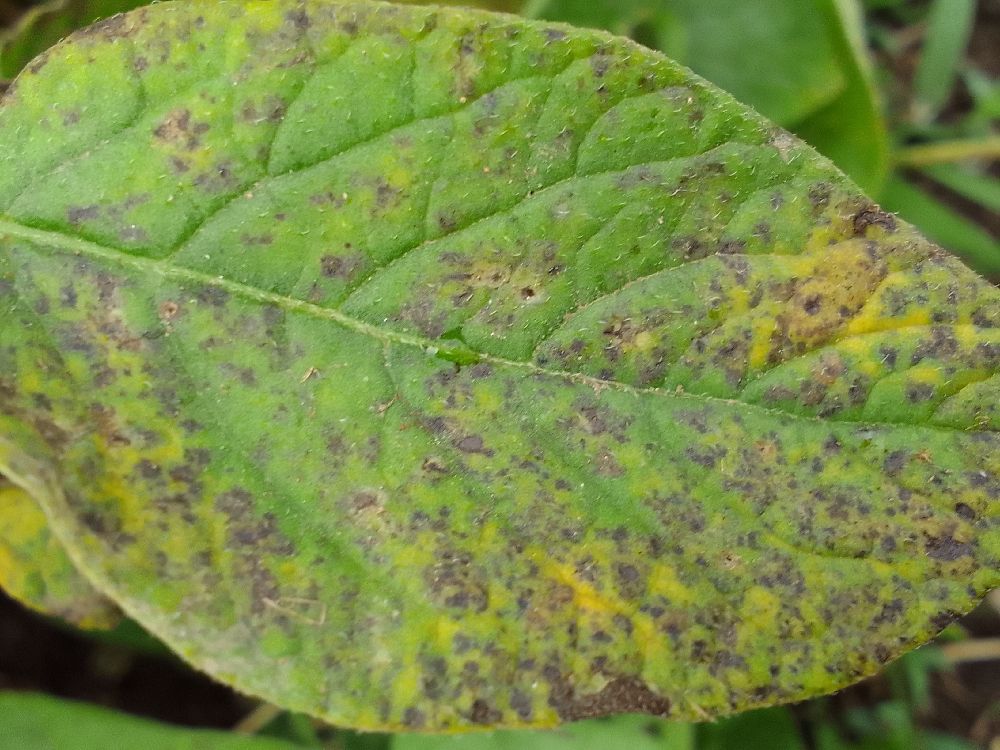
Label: Early blight